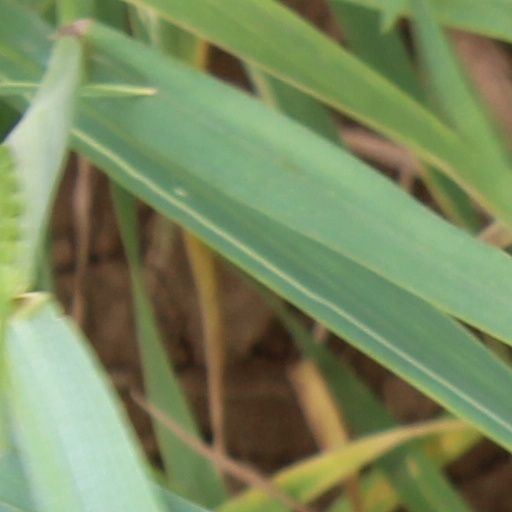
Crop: wheat